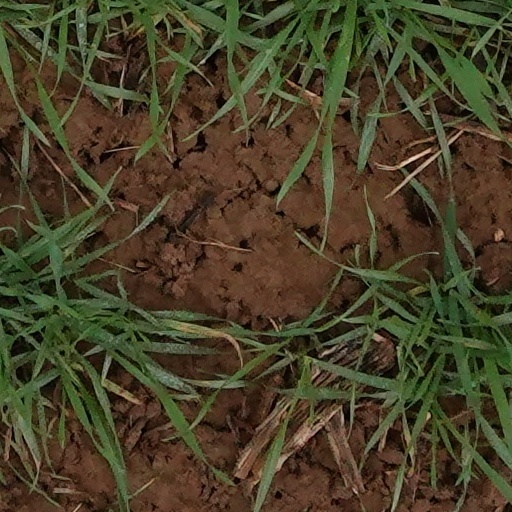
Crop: wheat